RSM-56 Bulava

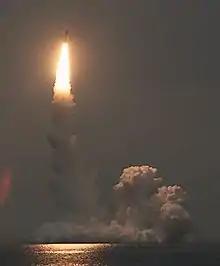
A Bulava tested in June 2017.

The Bulava missile was developed by Moscow Institute of Thermal Technology under the leadership of chief designer . Although it utilizes some engineering solutions used for the recent RT-2PM2 Topol-M ICBM, the new missile has been developed virtually from scratch. The Bulava is the submarine version of the Topol-M, and is both lighter and thinner than the Volna. The two missiles are expected to have comparable ranges, and similar CEP and warhead configurations. Bulava has a declared START throw weight of 1150 kg to 9,500 kilometers.